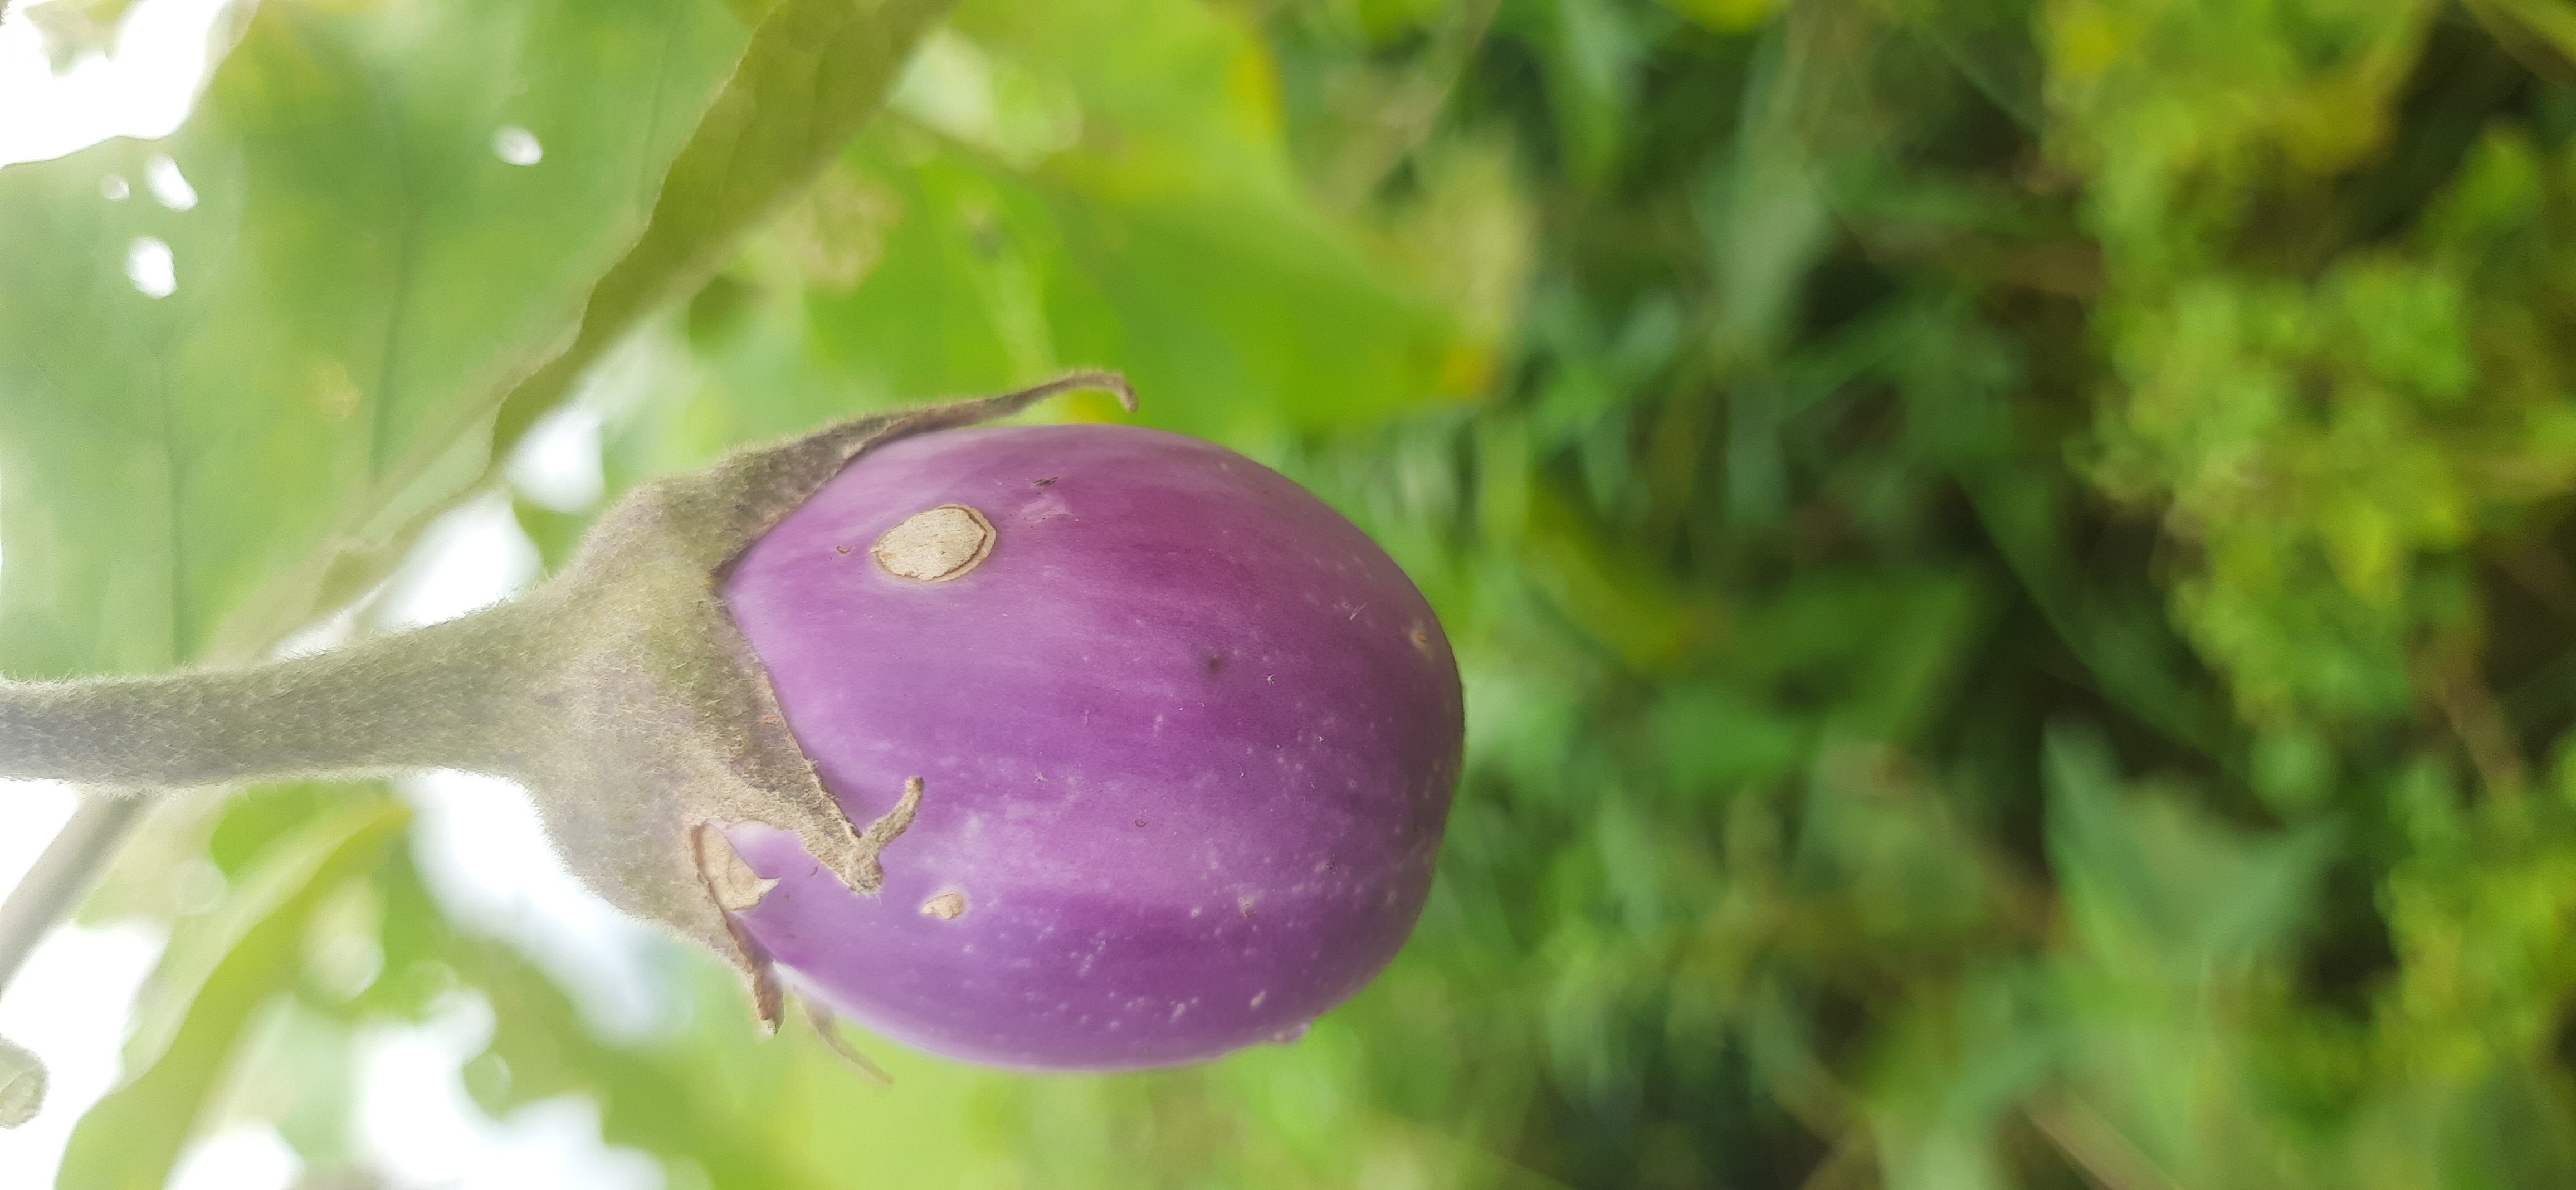
Label: Healty Brinjal